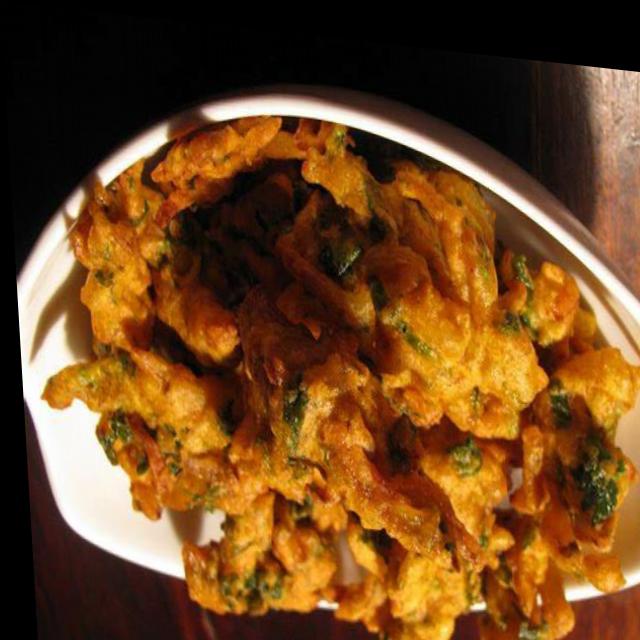
Dish: pakode